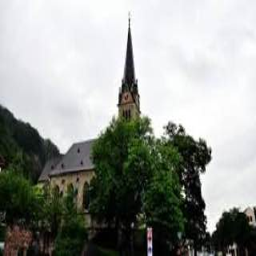
Kathedrale St. Florin